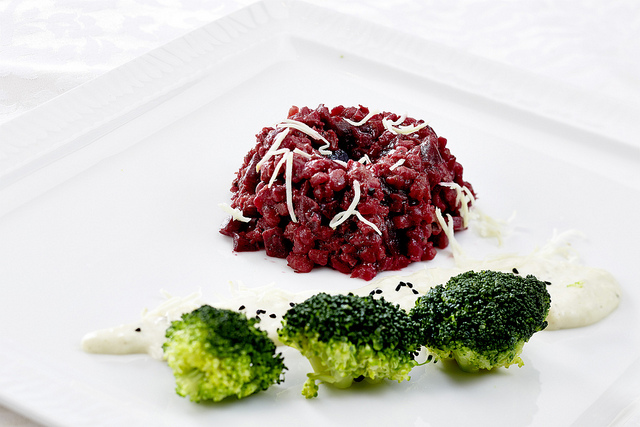
user: Given an image and a question. Answer the question in a short answer. Question: What vitamin might this vegetable be a good source of? Short Answer:
assistant: vitamin